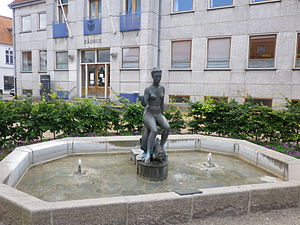
Gråsten Kommune
Gråstens gamle rådhus på Torvet 8, nu hotel
Den tidligere Gråsten Kommunes rådhus, opført i 1954, nu hotel
Gråsten Kommune i Sønderjyllands Amt blev dannet ved kommunalreformen i 1970. Ved strukturreformen i 2007 blev den indlemmet i Sønderborg Kommune sammen med Augustenborg Kommune, Broager Kommune, Nordborg Kommune, Sundeved Kommune og Sydals Kommune.